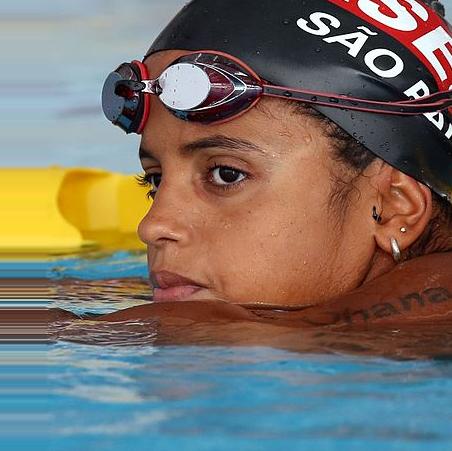
Age: 22